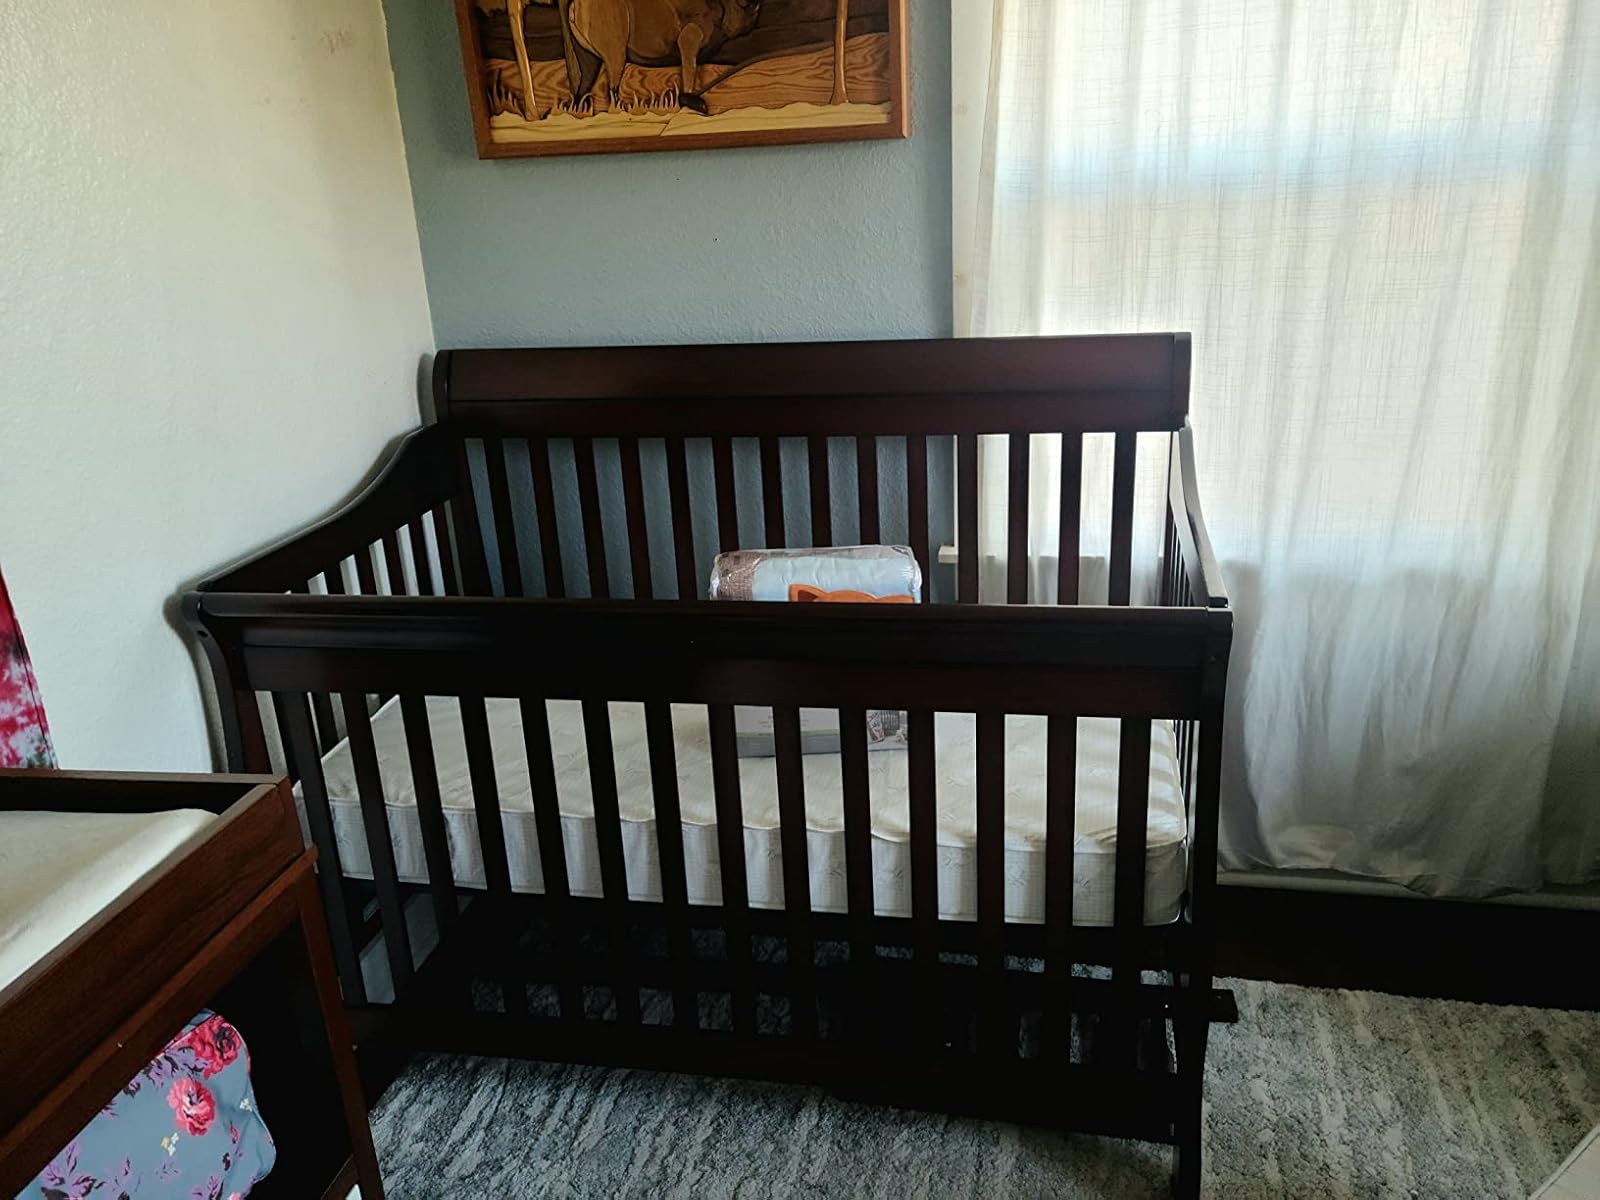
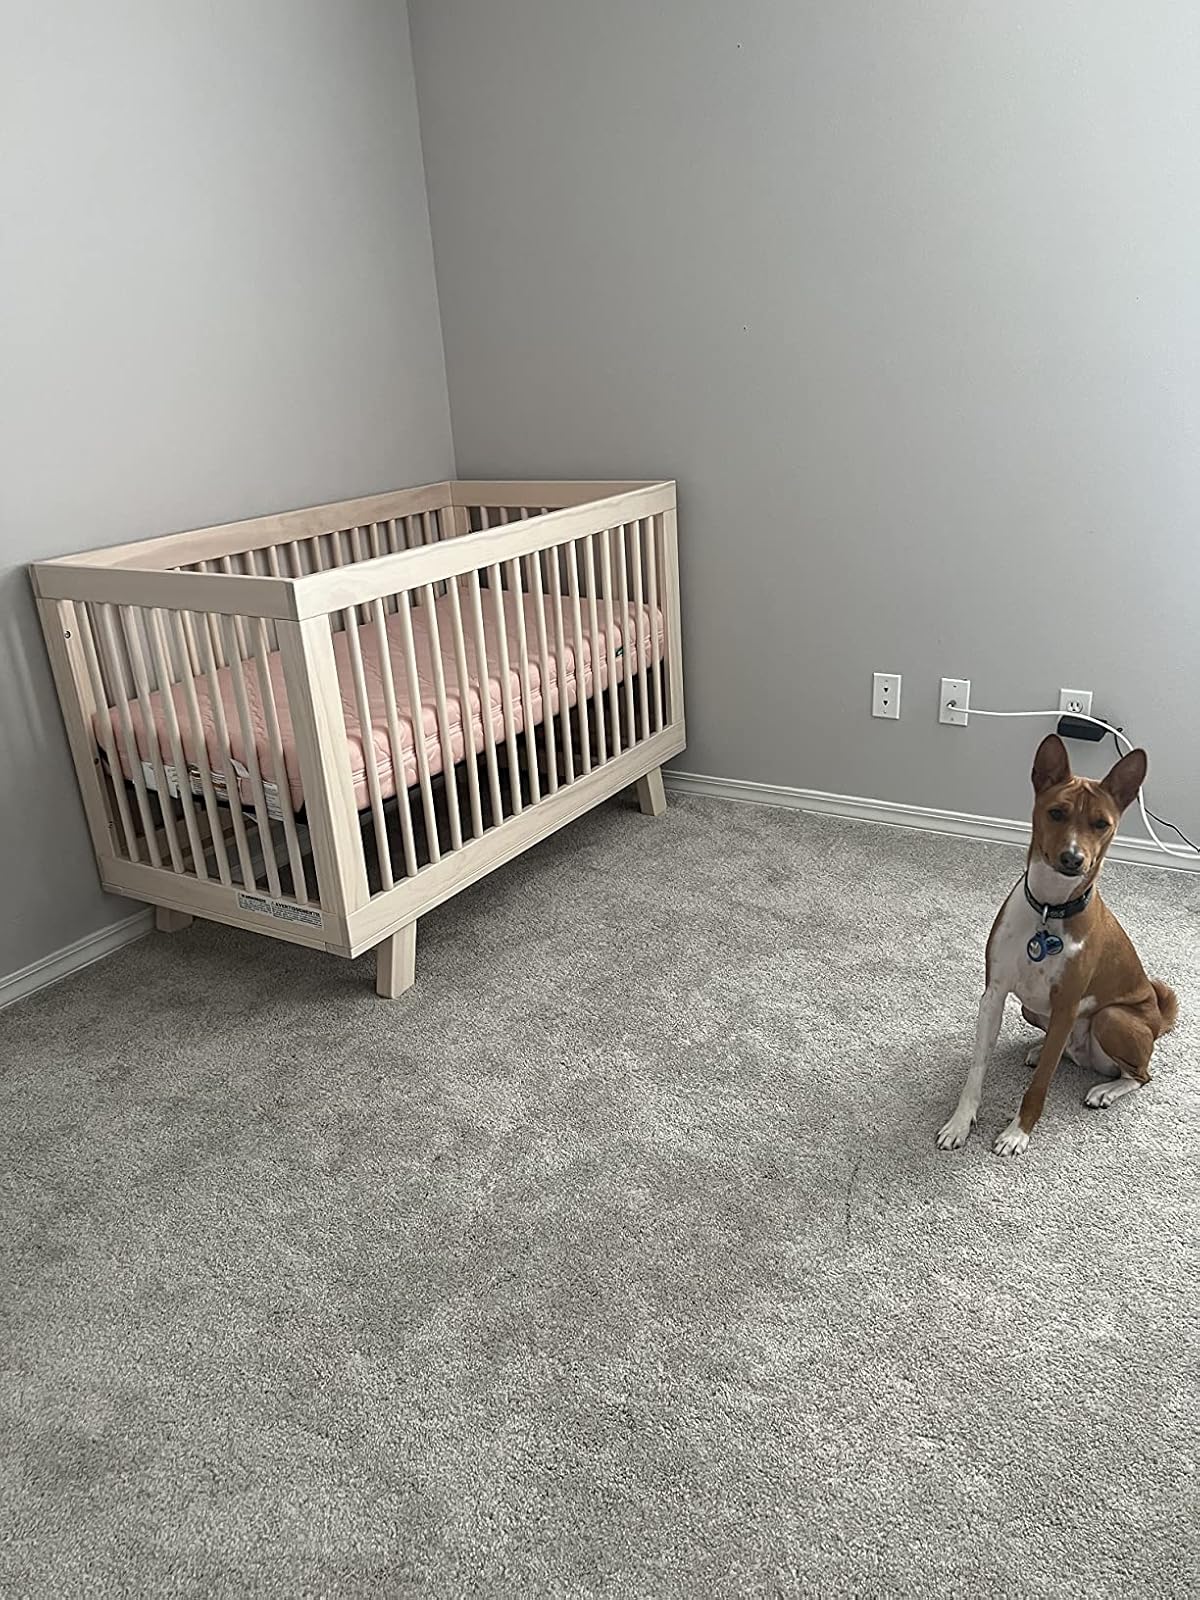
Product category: products_crib
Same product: no